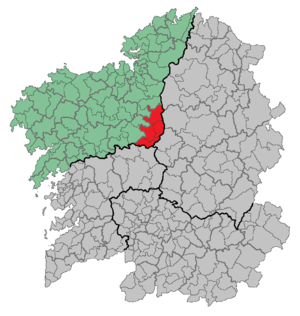
La Comarque de Terra de Melide, est une comarque espagnole située au centre-est de la province de La Corogne, en Galice.